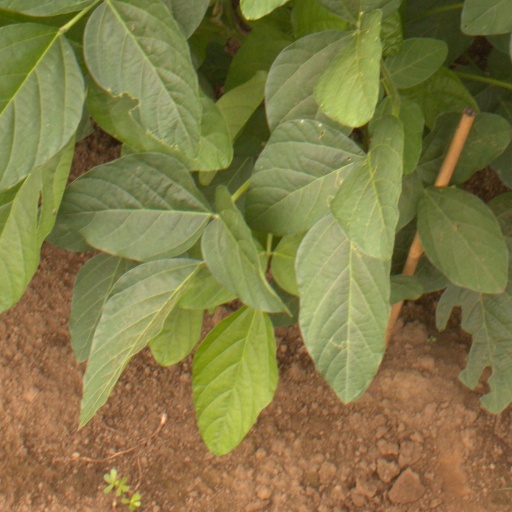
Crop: soybean